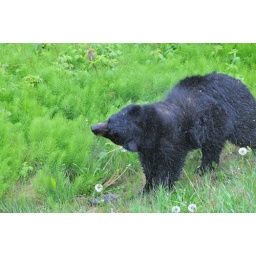
Black Bears eating dandelions &amp;amp; grasses off the side of the highway in the Yukon.